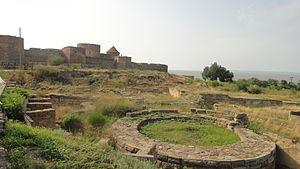
Tyras est une colonie grecque de Milet, probablement fondée vers -600 sur un promontoire du liman du fleuve Tyras. Le gouvernement antique était assuré par cinq archontes, un sénat et une assemblée populaire. Le type de ses pièces suggère qu'elle faisait le commerce du blé, du vin et du poisson. Les quelques inscriptions découvertes concernent aussi principalement le commerce.